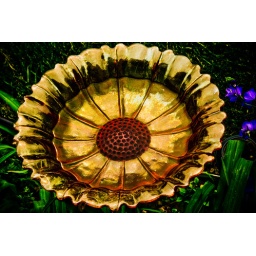
Sunflower bird bath in my mother in laws garden.